Made in Hull

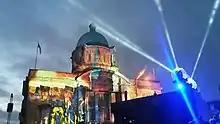
Part of the "We Are Hull" installation projected onto Hull City Hall

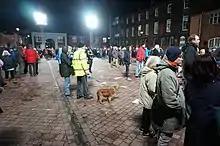
Zebedee's Yard, where Invisible Flock staged their sound installation.

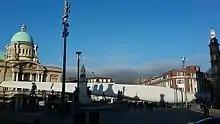
The "Blade" installation as part of Hull UK City of Culture 2017.

In Zebedee's Yard a sound installation by Invisible Flock recreated the roar from the crowd at a Hull City football match at full volume under floodlights.